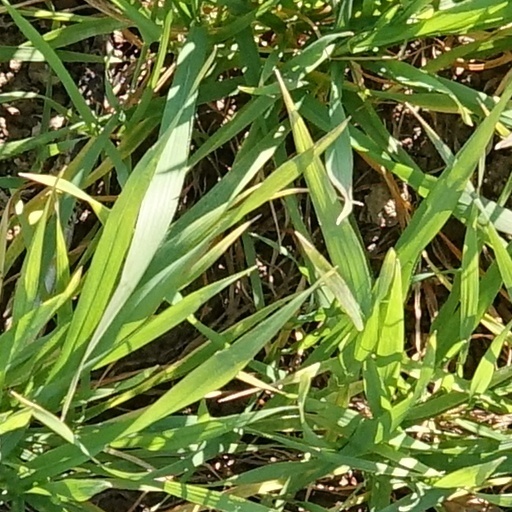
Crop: wheat